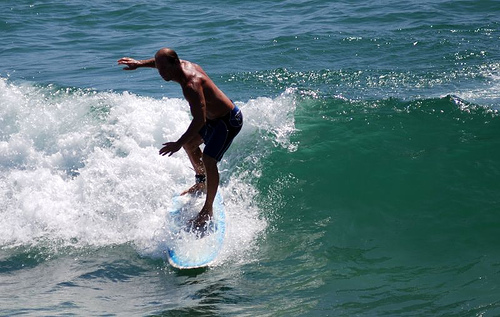
user: Given an image and a question. Answer the question in a short answer. Question: What is the item the man is standing on made from? Short Answer:
assistant: surfboard